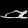
Label: Sandal